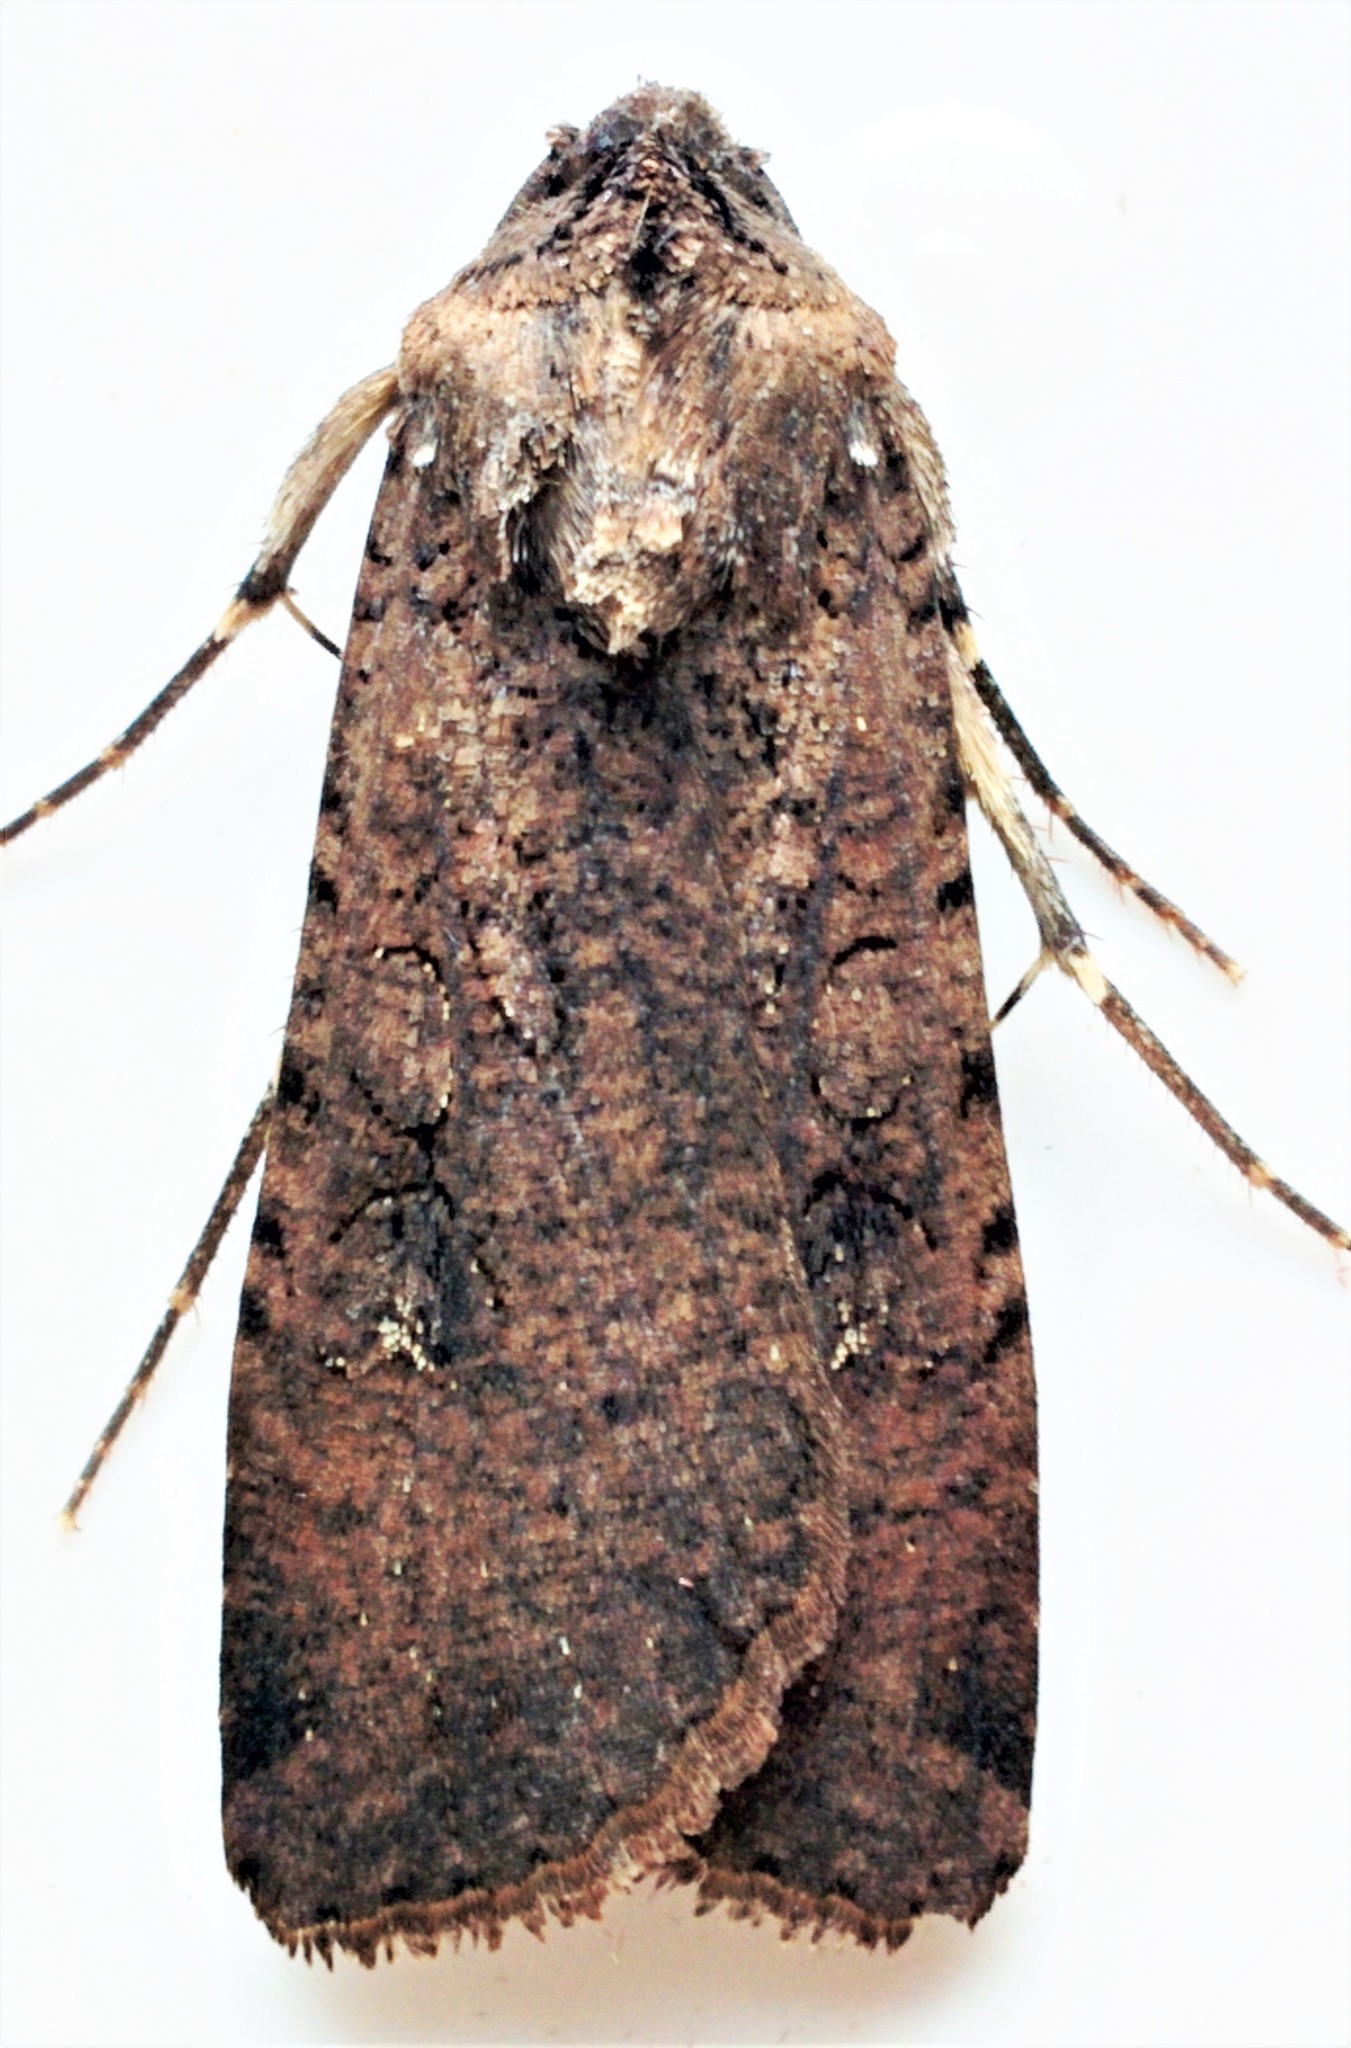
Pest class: cutworms